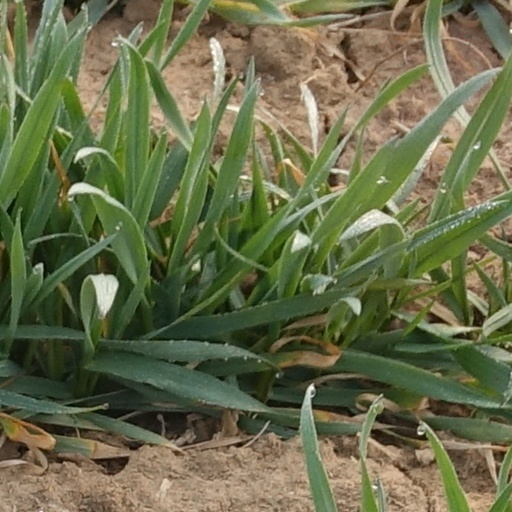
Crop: wheat